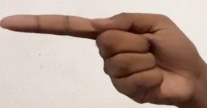
ASL sign: G